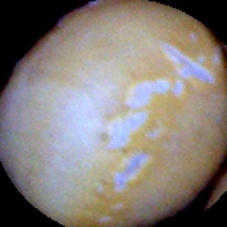
Label: Immature